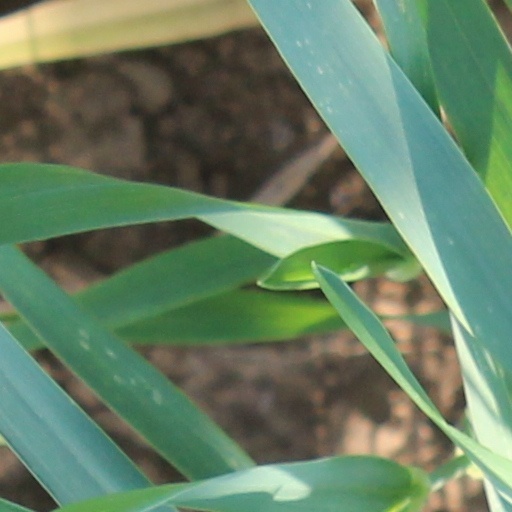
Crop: wheat